Selly Oak

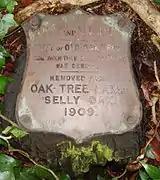
Brass plaque that reads "Butt of Old Oak Tree from which the name of Selly Oak was derived

The oak that stood there was finally felled in May 1909 amid fears about its safety, due to damage to its roots caused by the building of the nearby houses. The tree was cut-up and the stump removed to Selly Oak Park, where it remains to this day, bearing a brass plaque that reads "Butt of Old Oak Tree from which the name of Selly Oak was derived. Removed from Oak Tree Lane, Selly Oak 1909". By 2011 the stump had become quite rotten and the brass plaque was no longer secure. It was removed by the Friends of Selly Oak Park and replaced with a replica plaque. The original was retained by the Friends for conservation. The remains of the stump were left in the park.